Buddy Rich

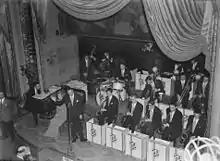
The Buddy Rich Big Band in the 1940s

His jazz career began in 1937 with clarinetist Joe Marsala. He became a member of the big bands led by Bunny Berigan and Artie Shaw. Rich considered himself a featured performer and disliked bandleaders. He claimed that the musicians "hardly look at the bandleader", and that the drummer is the real "quarterback" of the band. For Shaw's part, he felt that Rich did not follow direction and finally asked the drummer, "Who are you playing for? Me, yourself, who?" Rich admitted that he played for himself and his audience, whereupon Shaw suggested that Rich should accept the offer he had received from Tommy Dorsey: "I think you'd be happier there." Rich took Shaw's advice as a dismissal.